Command sergeant major

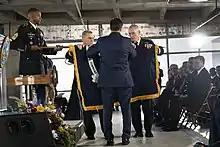
Command Sgt. Maj. Michael A. Crosby, left, bears the colors of Army Futures Command, as General Mark Milley, 23rd Secretary of the Army Mark Esper, and General John M. Murray unfurl the colors on 24 August 2018, in Austin, Texas

The command sergeant major, as the most senior sergeant of a color-bearing unit, began in July 1967, with a final definition of duties in December 1975. In contrast, the duties of a sergeant major have been defined in the U.S. Army since the days of von Steuben (1779). The need for a senior enlisted advisor to a commander was recognized in the Vietnam War era (December 1966).